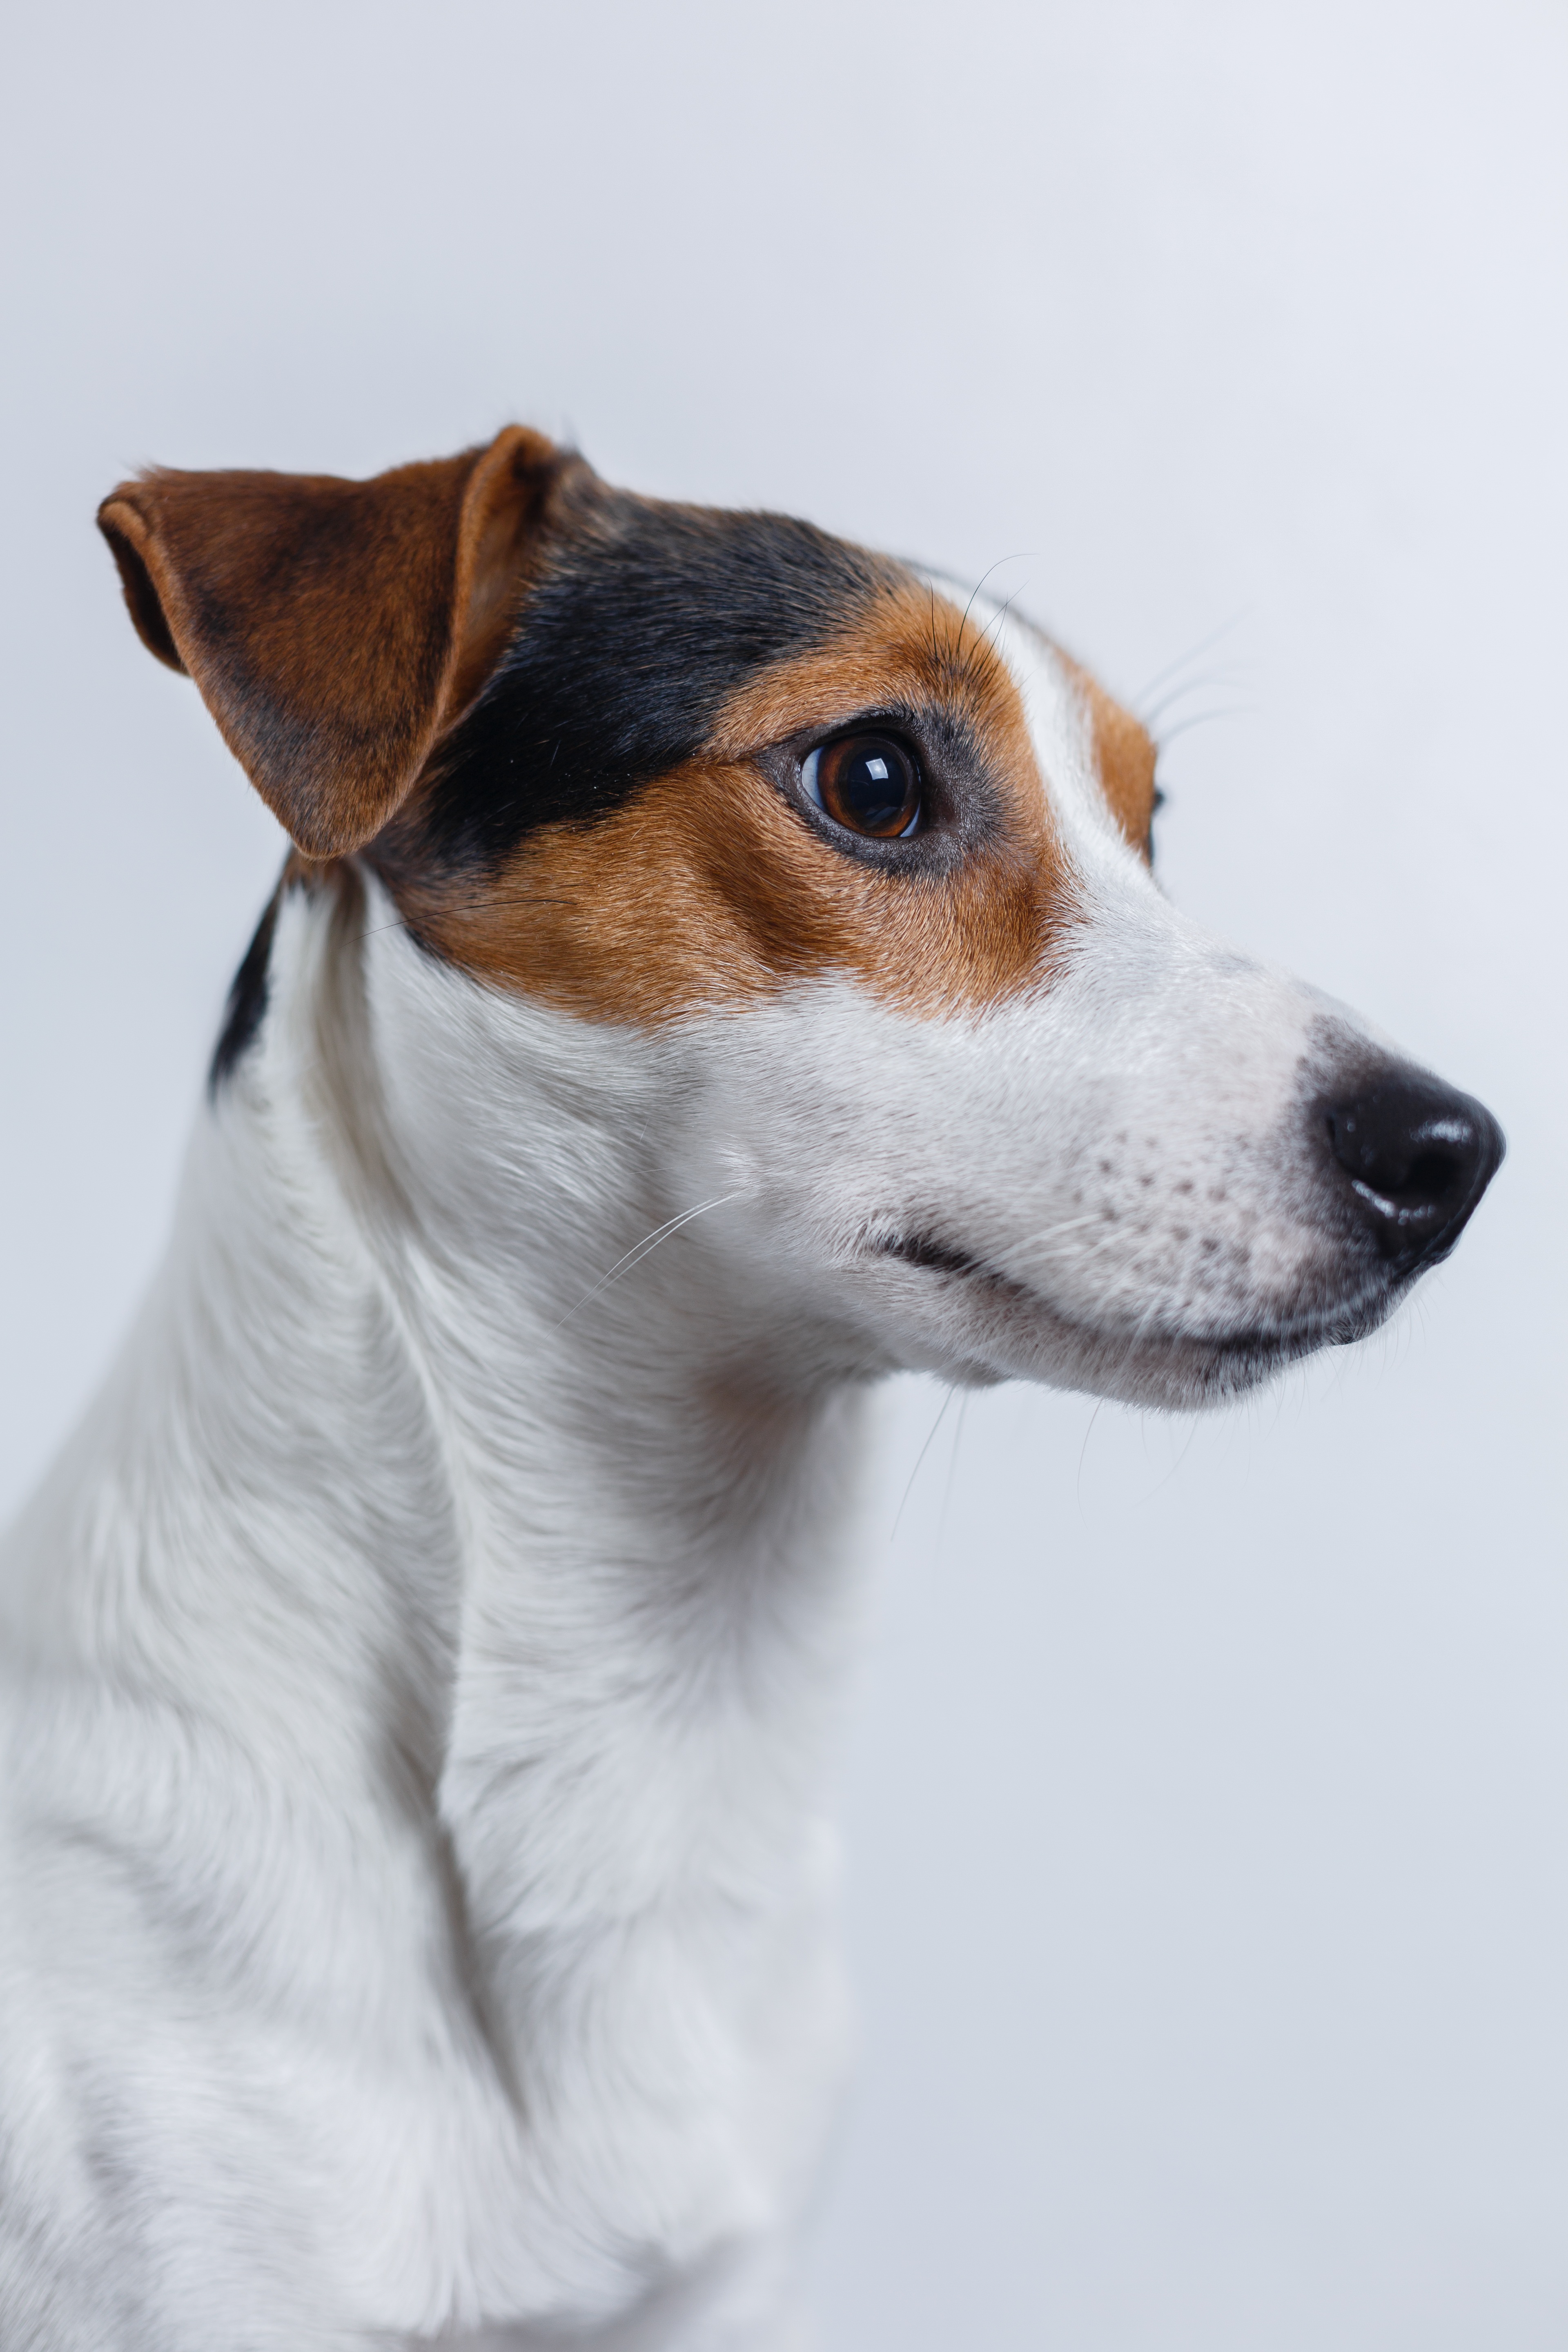
white, puppy, dog, pet, fur, sitting, studio, mammal, close up, nose, happy, animals, little, vertebrate, funny, internal, adorable, dog breed, terrier, breed, doggy, purebred, each, parson russell terrier, jack russell, jack russell terrier, dog like mammal, russell terrier, danish swedish farmdog, toy fox terrier, brazilian terrier, miniature fox terrier